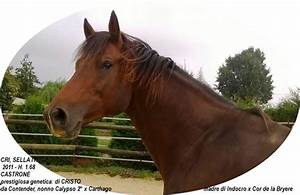
Label: cavallo